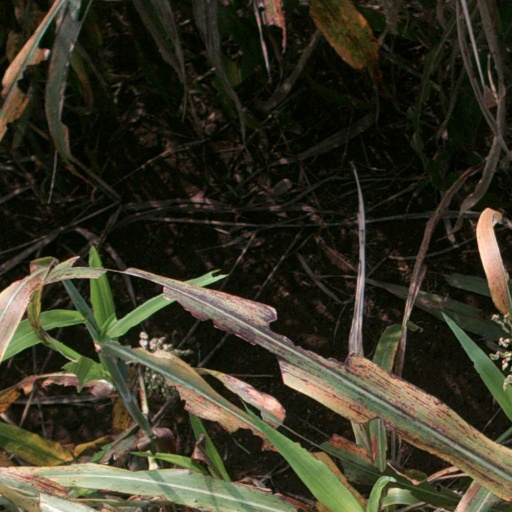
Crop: sorghum